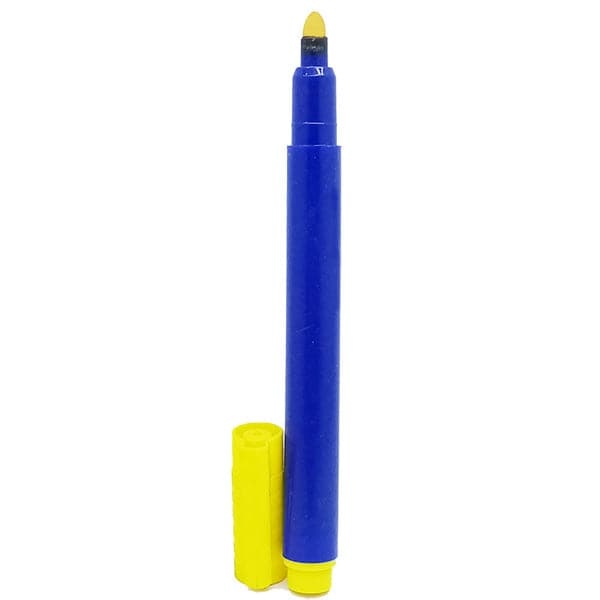
Ivr Bank Cheque Verification Marker
Ivr Bank Cheque Verification Marker The IVR Bank Cheque Verification Marker is a specialized tool designed for verifying the authenticity of bank cheques quickly and efficiently. Featuring advanced ink technology, this marker is specifically formulated to react with the security features embedded in bank cheques, such as UV ink, security threads, or watermarks. By simply marking the cheque with the IVR Bank Cheque Verification Marker, bank staff or cashiers can easily identify genuine cheques from counterfeit ones, helping to prevent fraud and ensure the security of financial transactions. Compact and easy to use, this verification marker is an essential tool for banks, financial institutions, and businesses that deal with cheque payments, providing peace of mind and added security in cheque processing. Instant Verification (IV) markers Banks cheque verification marker. Security paper checking. Instant cheque verification marker. Only works on original cheque paper prize bound and currency notes.
Brand: stationers.pk
Category: Business & Industrial > Retail > Money Handling